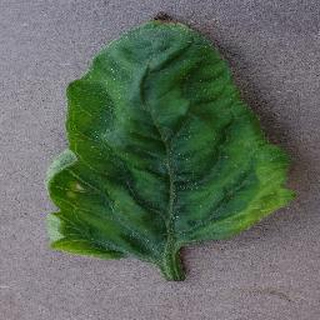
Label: tomato_yellow_leaf_curl_virus